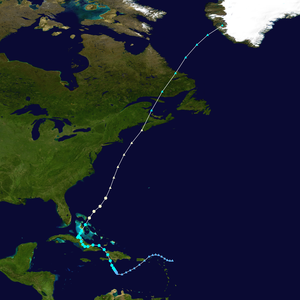
L'ouragan Noel est le seizième système tropical, le quatorzième à être nommé et le cinquième ouragan de la saison 2007 dans l'Atlantique nord. Noel s'est formé à partir d'une onde tropicale sous une dépression d'altitude, le 27 octobre 2007, dans la partie centrale-nord de la mer des Caraïbes. Après une intensification qui amena ses vents à 95 km/h, il toucha terre sur la portion ouest de Haïti, puis sur la côte nord-est de Cuba sous la dénomination de tempête tropicale. Il poursuivit sa route vers le nord et devint le 1ᵉʳ novembre un ouragan de catégorie 1. Traversant rapidement les Bahamas, il se dirigea ensuite vers le nord-est et, le 2 novembre, devint une dépression extra-tropicale.